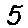
Label: 5